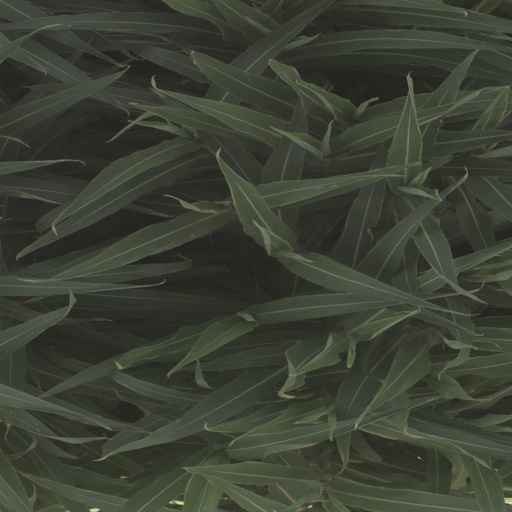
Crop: sorghum